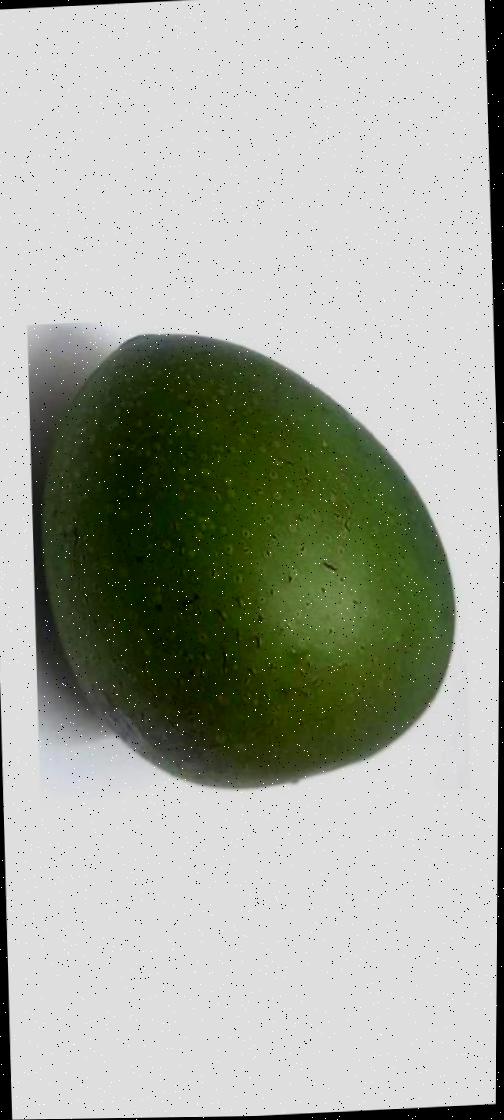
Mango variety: Ashshina Zhinuk